Shinju-kyo

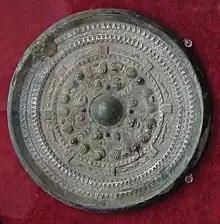
"Sankakuen-shinjūkyō" from the Tsubai Ōtsukayama kofun in Yamashiro, Kyoto

A is an ancient type of Japanese round bronze mirror decorated with images of gods and animals from Chinese mythology. The obverse side has a polished mirror and the reverse has relief representations of legendary Chinese "shén" ( "spirit; god"), "xiān" ( "transcendent; immortal"), and legendary creatures.